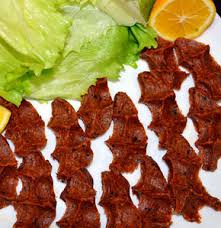
Yemek: cig_kofte